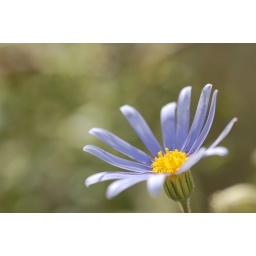
flower in the sky